Nicholas Paul

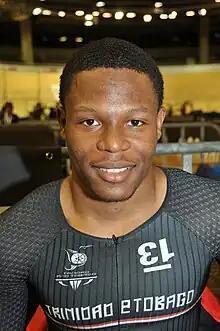
Nicholas Paul in 2018

Nicholas Paul (born 23 September 1998) is a Trinidadian track cyclist, who specializes in sprinting events. He competed at the 2024 Paris Olympics in the Men's keirin on 11 August 2024.